Grant Richards (actor)

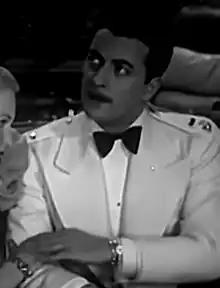
Richards in "Isle of Destiny" (1940)

Grant Richards (born Irwin Jaffe, December 21, 1911 – July 4, 1963) was an American actor and voice actor, who appeared mainly in movies in the late 1930s through to the late 1950s.